Michael Caine

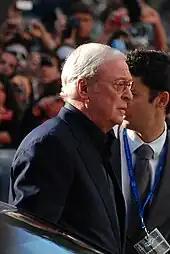
Caine in London at the European premiere of "The Dark Knight", July 2008

Caine's performance in "Little Voice" (1998) won him a Golden Globe Award. Better parts followed, including "The Cider House Rules" (1999), for which he won his second Academy Award for Best Supporting Actor. In the 2000s, Caine appeared in the comedy "Miss Congeniality" (2000) as the refined pageant coach opposite Sandra Bullock as the undercover FBI agent. The film was a massive box office success and Caine earned praise for his comic turn. That same year Caine also appeared in Philip Kaufman's controversial yet acclaimed film "Quills" (2000) as Dr. Royer-Collard opposite Geoffrey Rush, Kate Winslet, and Joaquin Phoenix. In 2001, Caine starred in the ensemble dramedy "Last Orders" starring Helen Mirren, Bob Hoskins, and Tom Courtenay. Caine's next film "The Quiet American" (2002) won him great critical acclaim with Roger Ebert writing, "[it's] a performance that seems to descend perfectly formed. There is no artifice in it, no unneeded energy, no tricks, no effort". Caine earned his sixth Academy Award nomination as well as a Golden Globe Award and British Academy Film Award for his performance.